Athetis gluteosa

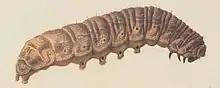
Caterpillar

Athetis gluteosa is a moth of the family Noctuidae. It is found from Norway, the Netherlands, Belgium and France, through central and southern Europe to northern Turkey, Transcaucasia, southern Russia, the southern parts of the Ural, southern Siberia, the Korean Peninsula and Japan.